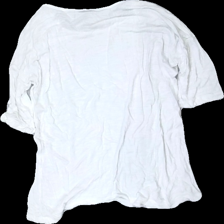
View: back
Type: Top
Category: Ladies
Brand: Not in the list
Brand text on label: Vero Moda
Colors: White
Material: 100% viscose
Cut: Regular, C-collar
Size: L
Season: All
Stains: Minor
Smell: Major
Price range: <50
Recommended usage: Export
Description: plain white top
Comment: very strong detergent scent